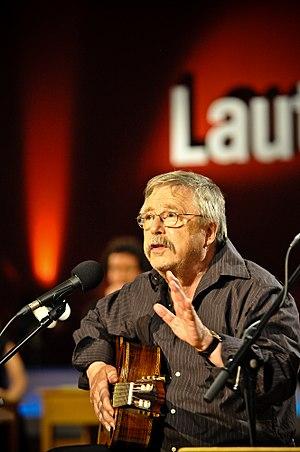
Wolf Biermann au rencontre de poètes Lauter Lyrik le 16
Wolf Biermann est un poète allemand ou plus exactement un auteur-compositeur-interprète.